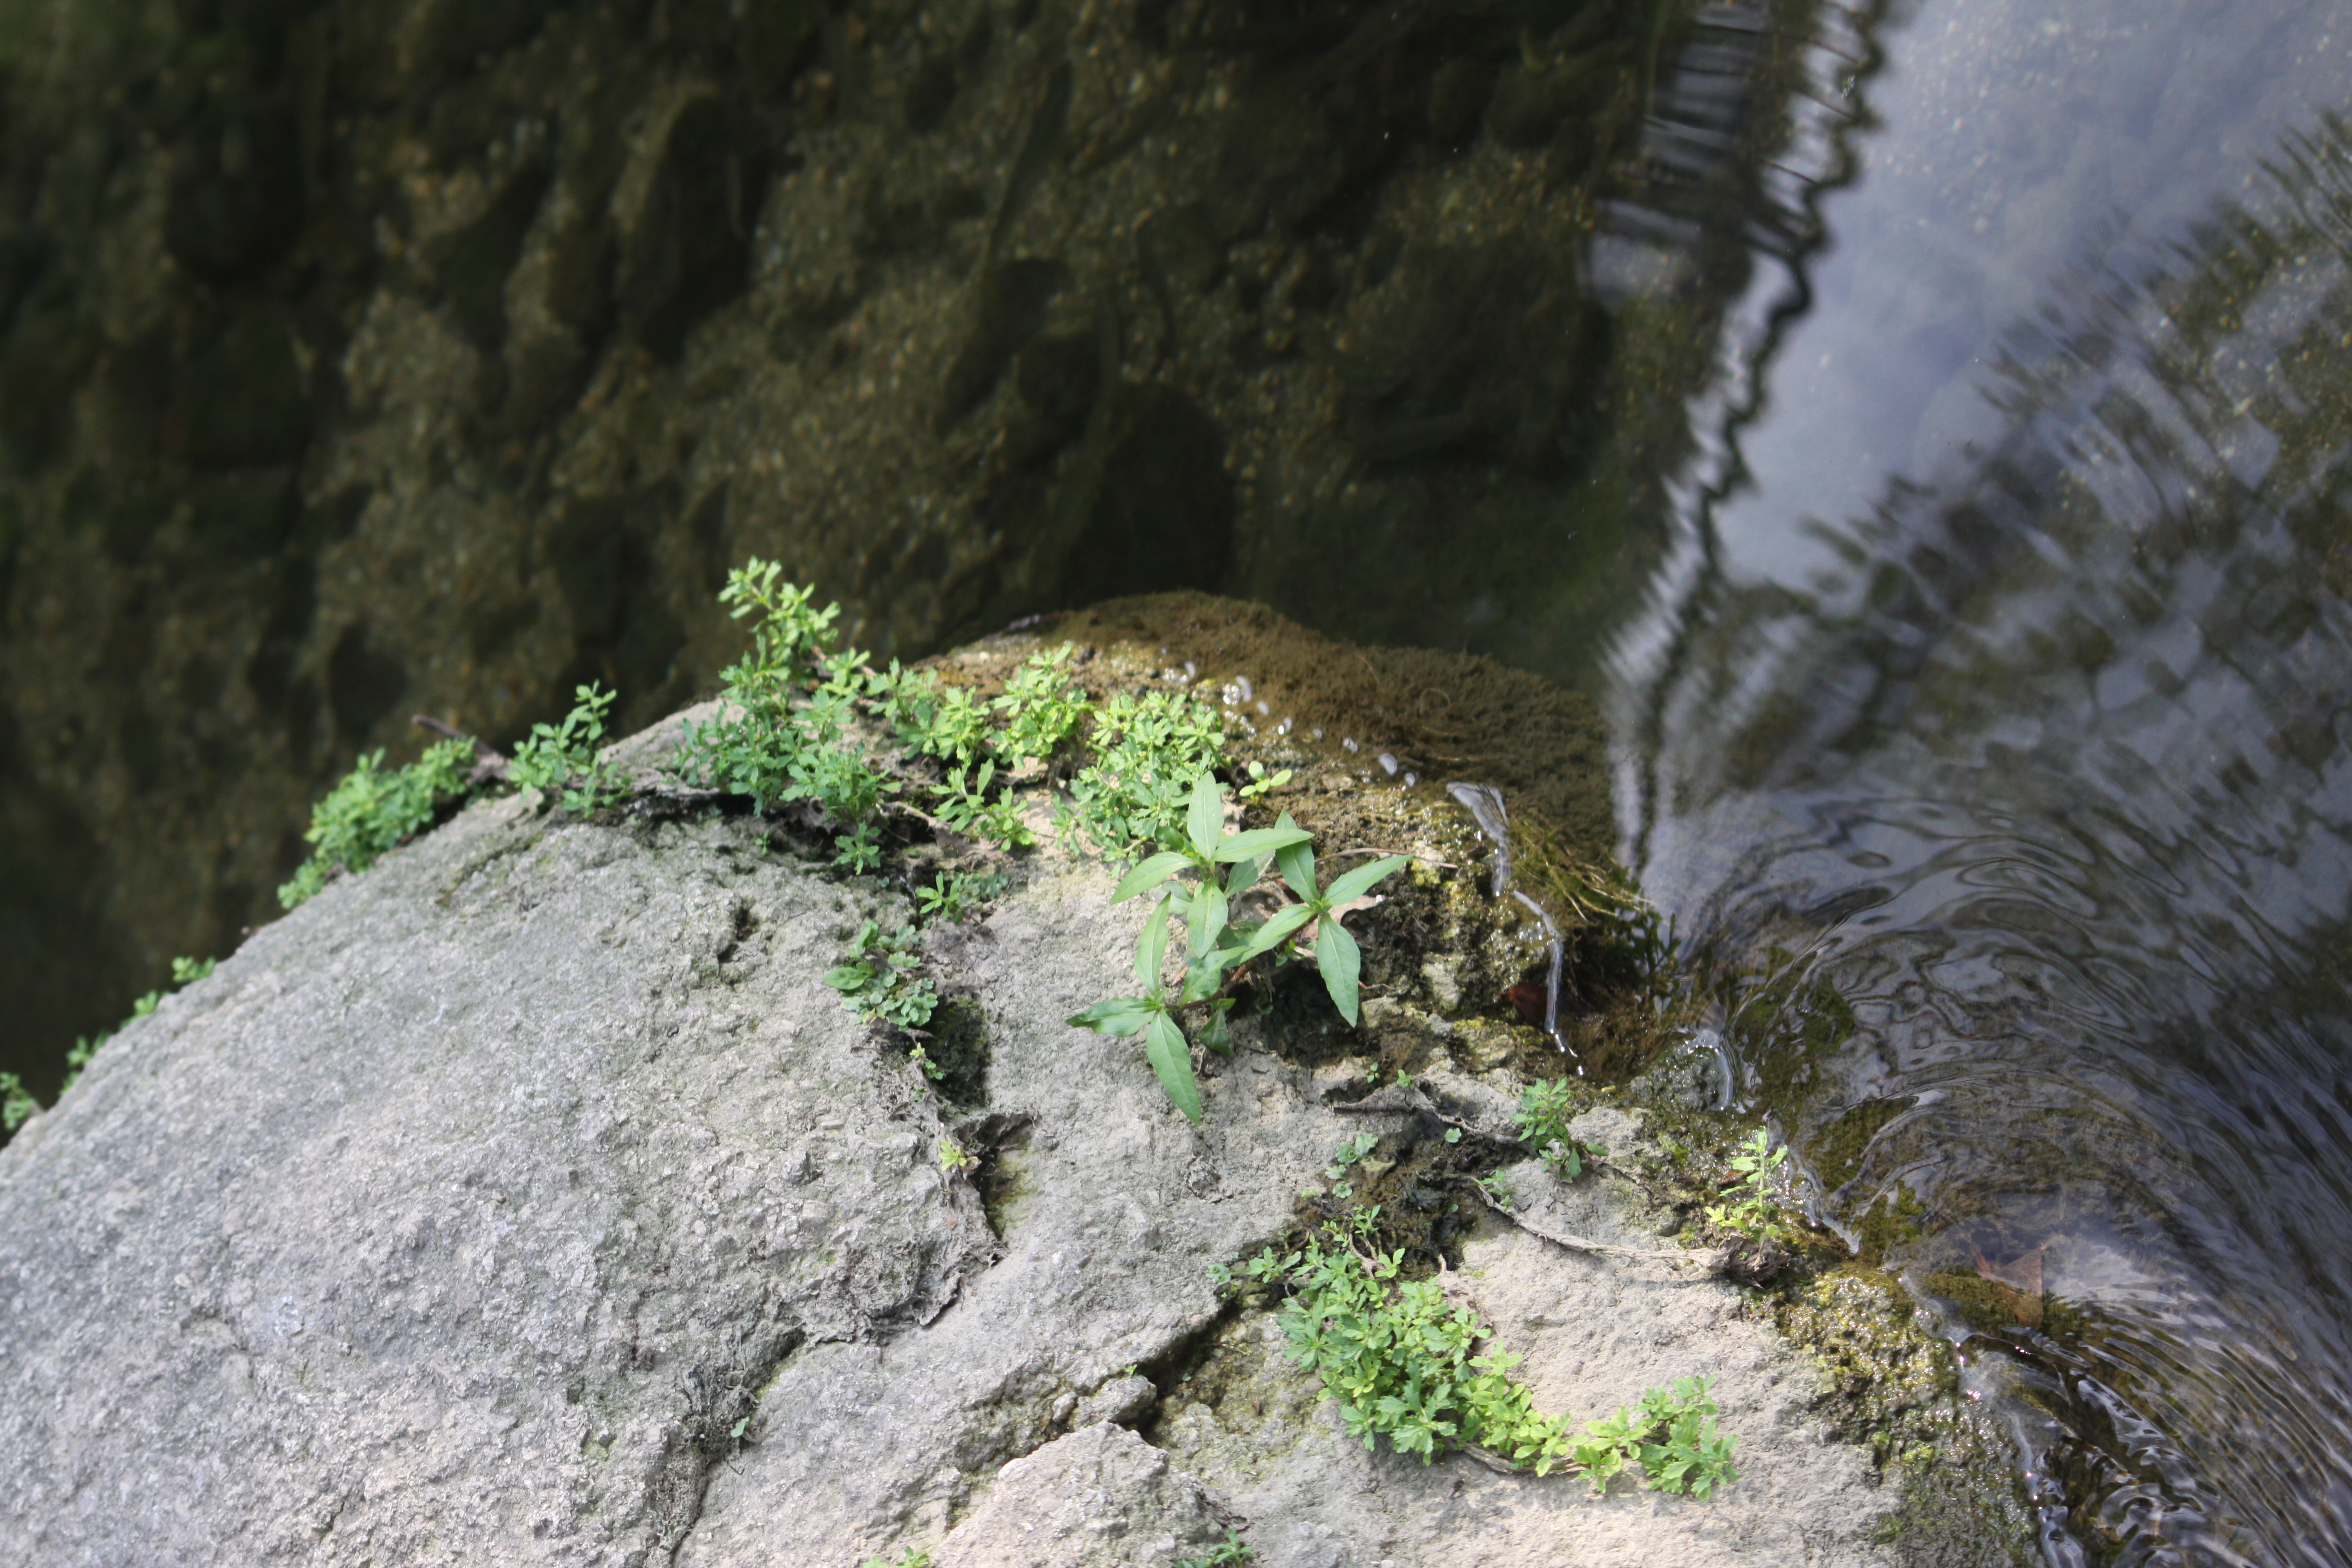
water, rock, river, stream, vegetation, outcrop, formation, tree, plant, bedrock, organism, watercourse, grass, moss, bank, geology, non vascular land plant, landscape, terrain, vascular plant